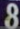
Number: 8